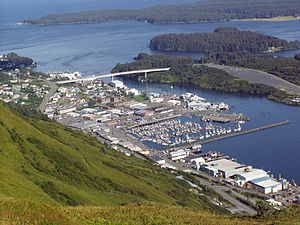
Kodiak
Kodiak er en by i den amerikanske delstat Alaska. Den ligger på Kodiak Island i Kodiak Island Borough.